Lawrence Joel

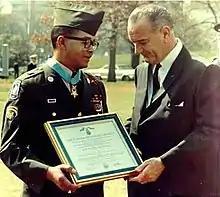
President Johnson presenting a then-Specialist Six Joel with Medal of Honor and Certificate

On November 8, 1965, then-Specialist Five Lawrence Joel and his battalion of paratroopers were sent on a patrol for Viet Cong soldiers near Bien Hoa, War Zone "D" in South Vietnam, conducting Operation Hump. They shortly found themselves in a Viet Cong ambush, outnumbered six to one. Under heavy gunfire, Joel did his duty as a medic, administering first aid to wounded soldiers. Joel defied orders to stay to the ground and risked his life to help the many wounded soldiers; nearly every soldier in the lead squad was either wounded or killed in the battle. Even after being shot twice (once in the right thigh and once in the right calf), Joel continued to do his job; he bandaged his wounds and continued to help the wounded in not only his unit, but in the nearby company as well. When his medical supplies were depleted, he hobbled around the battlefield for more, using a makeshift crutch while SP4 Randy Eickhoff ran ahead of him and provided covering fire. Eickhoff was later awarded the Silver Star and Purple Heart for his actions. Joel attended to thirteen troops and saved the life of one soldier who had a severe chest wound by improvising and placing a plastic bag over the soldier's chest in order to seal the wound until the supplies were refreshed. After the firefight which lasted over twenty-four hours, Joel was hospitalized and shipped to locations including Saigon and Tokyo to recover. Shortly after, he received the Silver Star for his activities.